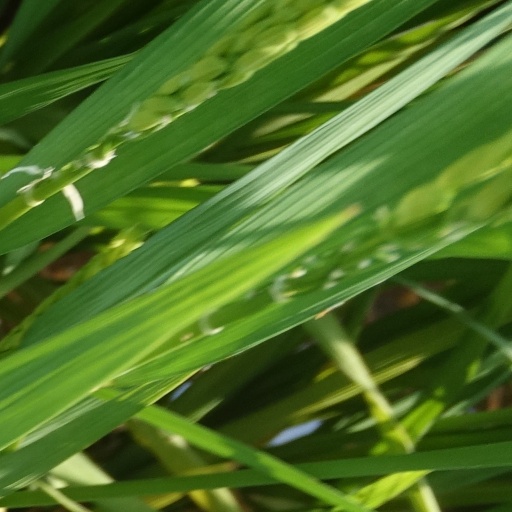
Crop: rice